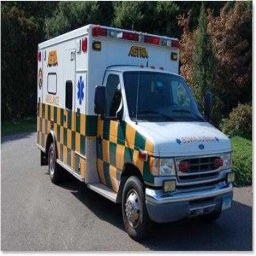
Label: ambulance